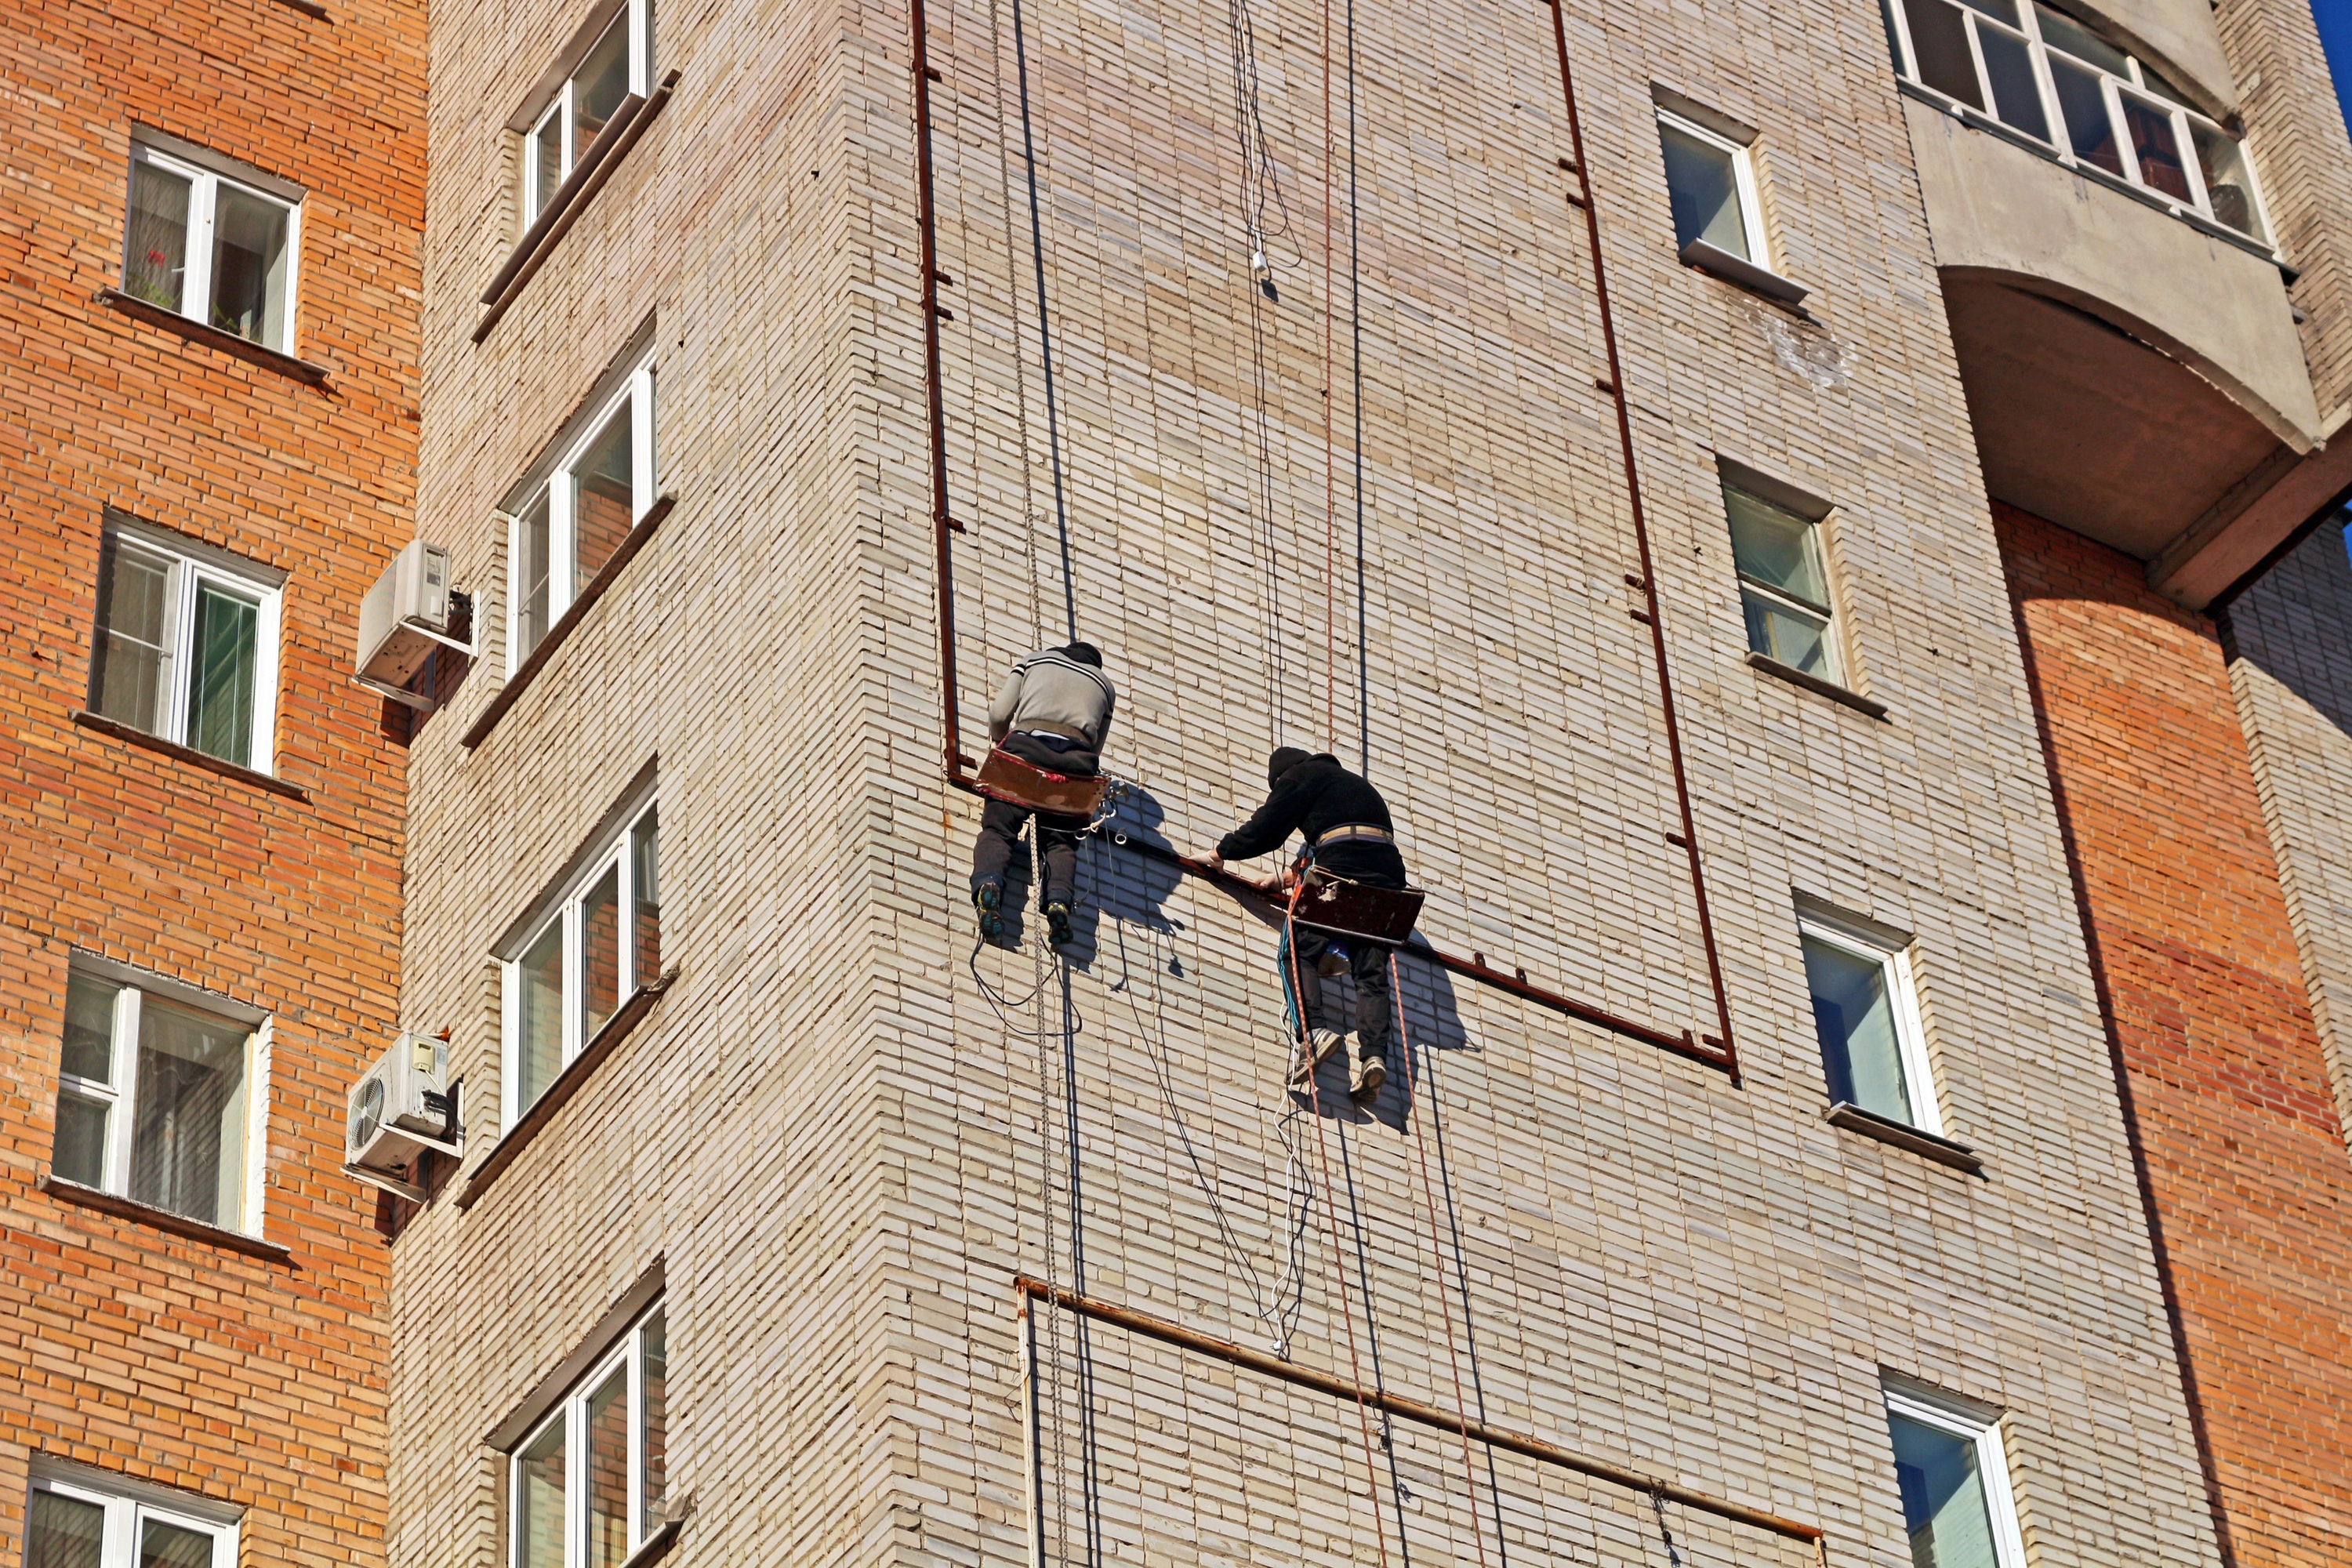
work, outdoor, adventure, roof, wall, advertising, facade, industrial, extreme, brick, height, mountaineering, art, sports, signboard, brickwork, siding, insurance, promalp, multi storey building